Hillary Clinton

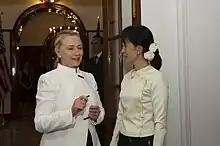
Clinton with Aung San Suu Kyi during her 2011 visit to Myanmar

In a 2009 internal Obama administration debate regarding the War in Afghanistan, Clinton sided with the military's recommendations for a maximal "Afghanistan surge", recommending 40,000 troops and no public deadline for withdrawal. She prevailed over Vice President Joe Biden's opposition but eventually supported Obama's compromise plan to send an additional 30,000 troops and tie the surge to a timetable for eventual withdrawal.